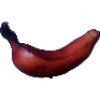
Label: red_banana